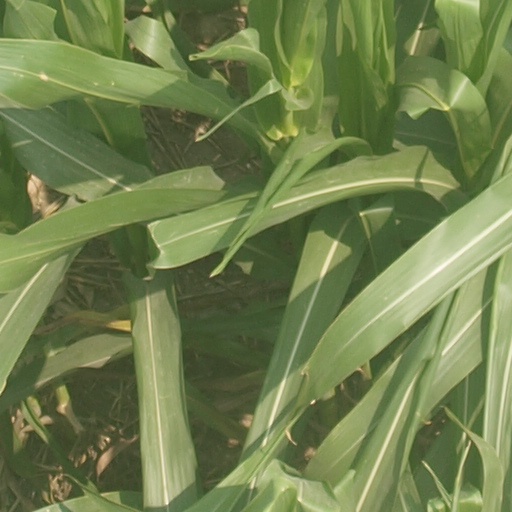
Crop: maize; corn